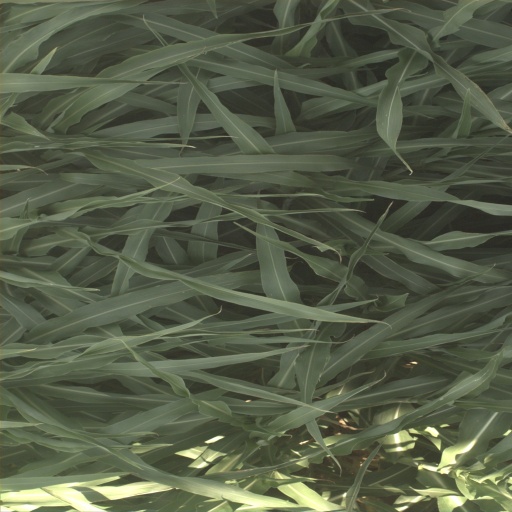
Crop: sorghum